List of presidents of Kent State University

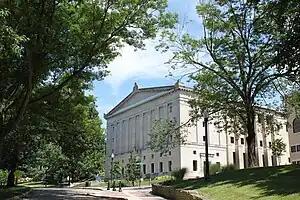
Cartwright Hall, Named after president Carol Cartwright

The following have served as president of Kent State University: